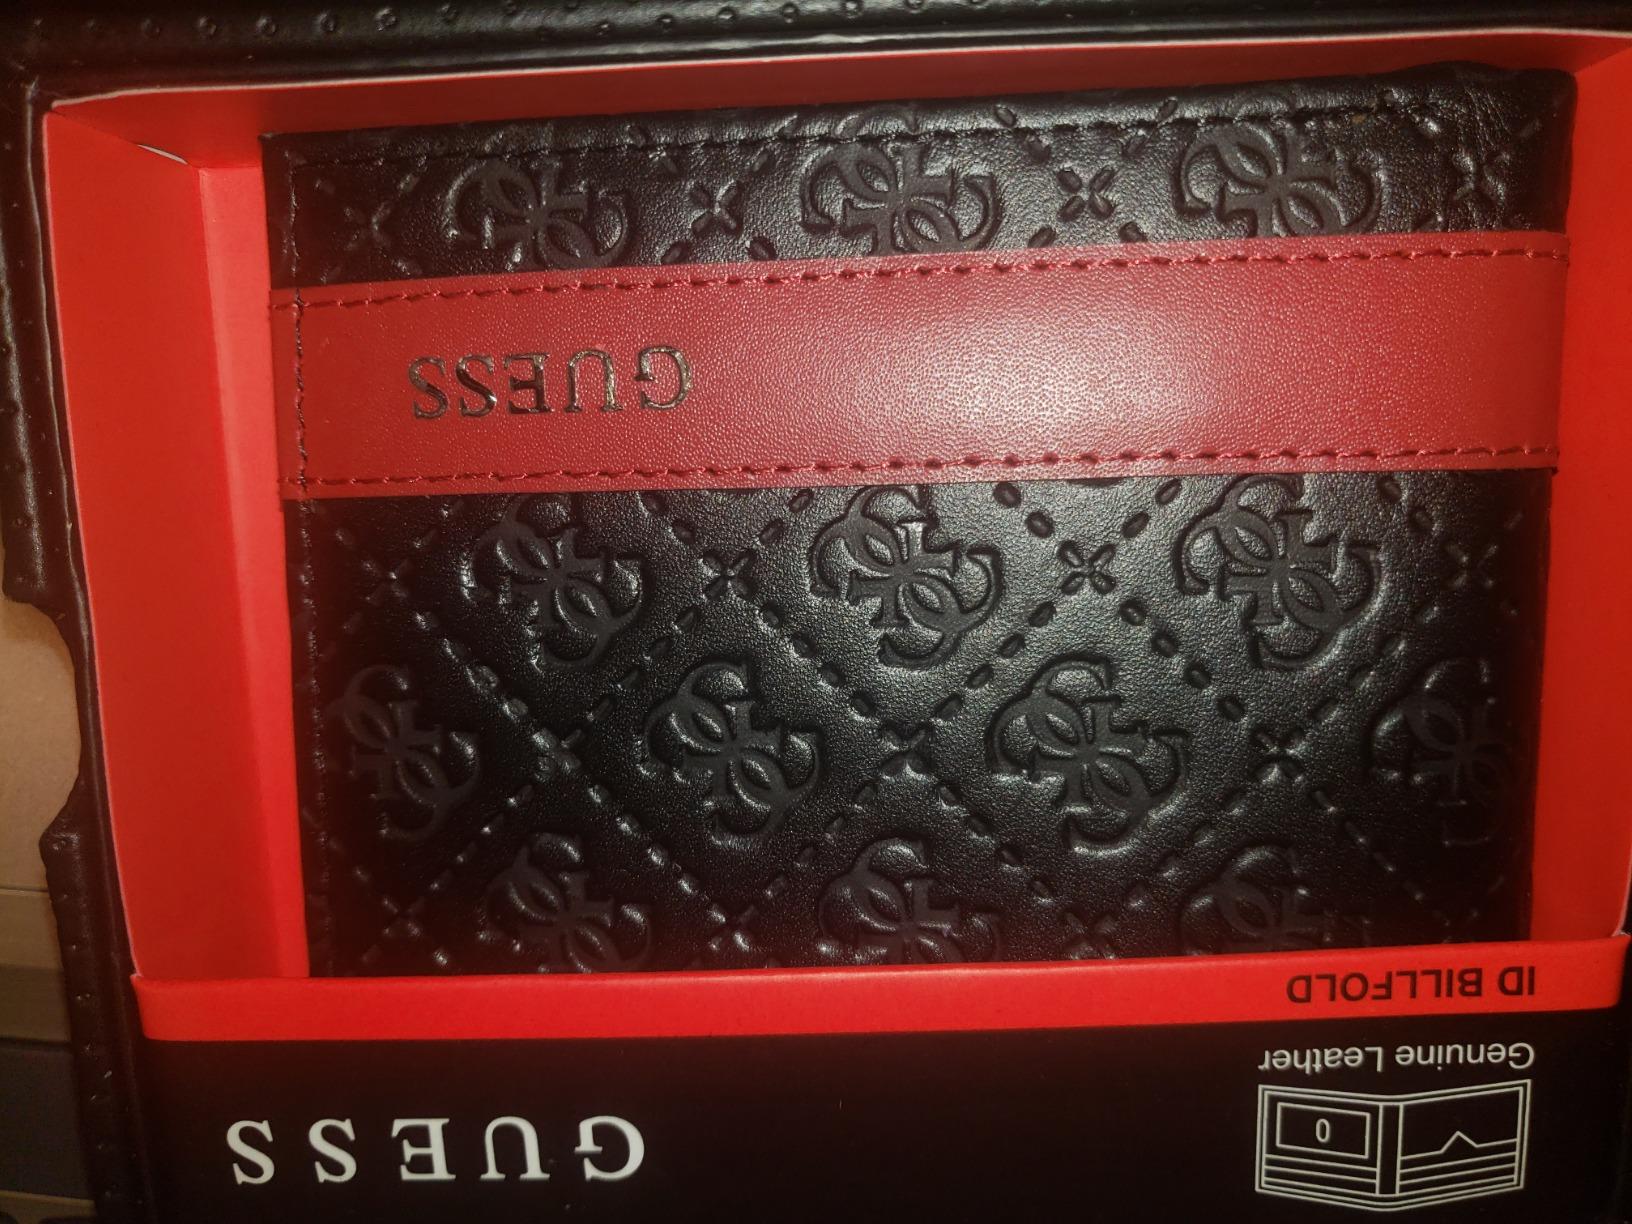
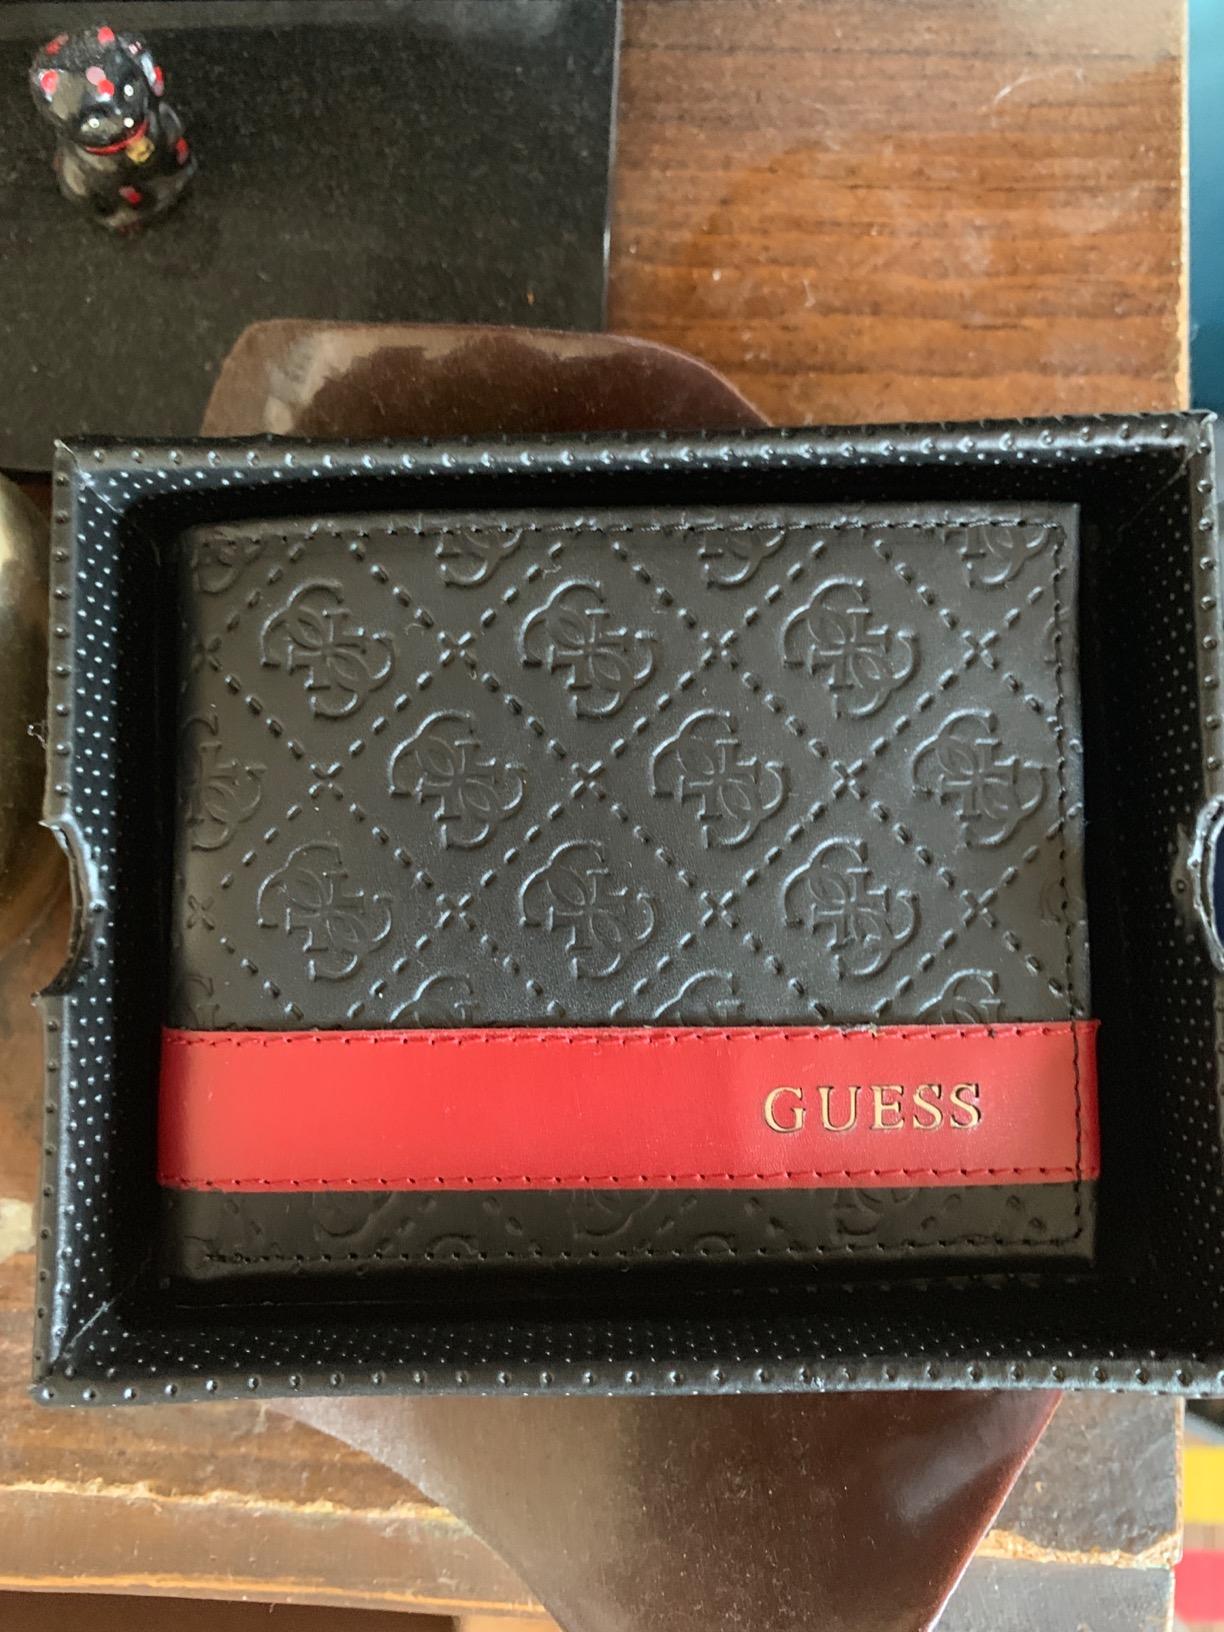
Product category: accessories_wallet
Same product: yes